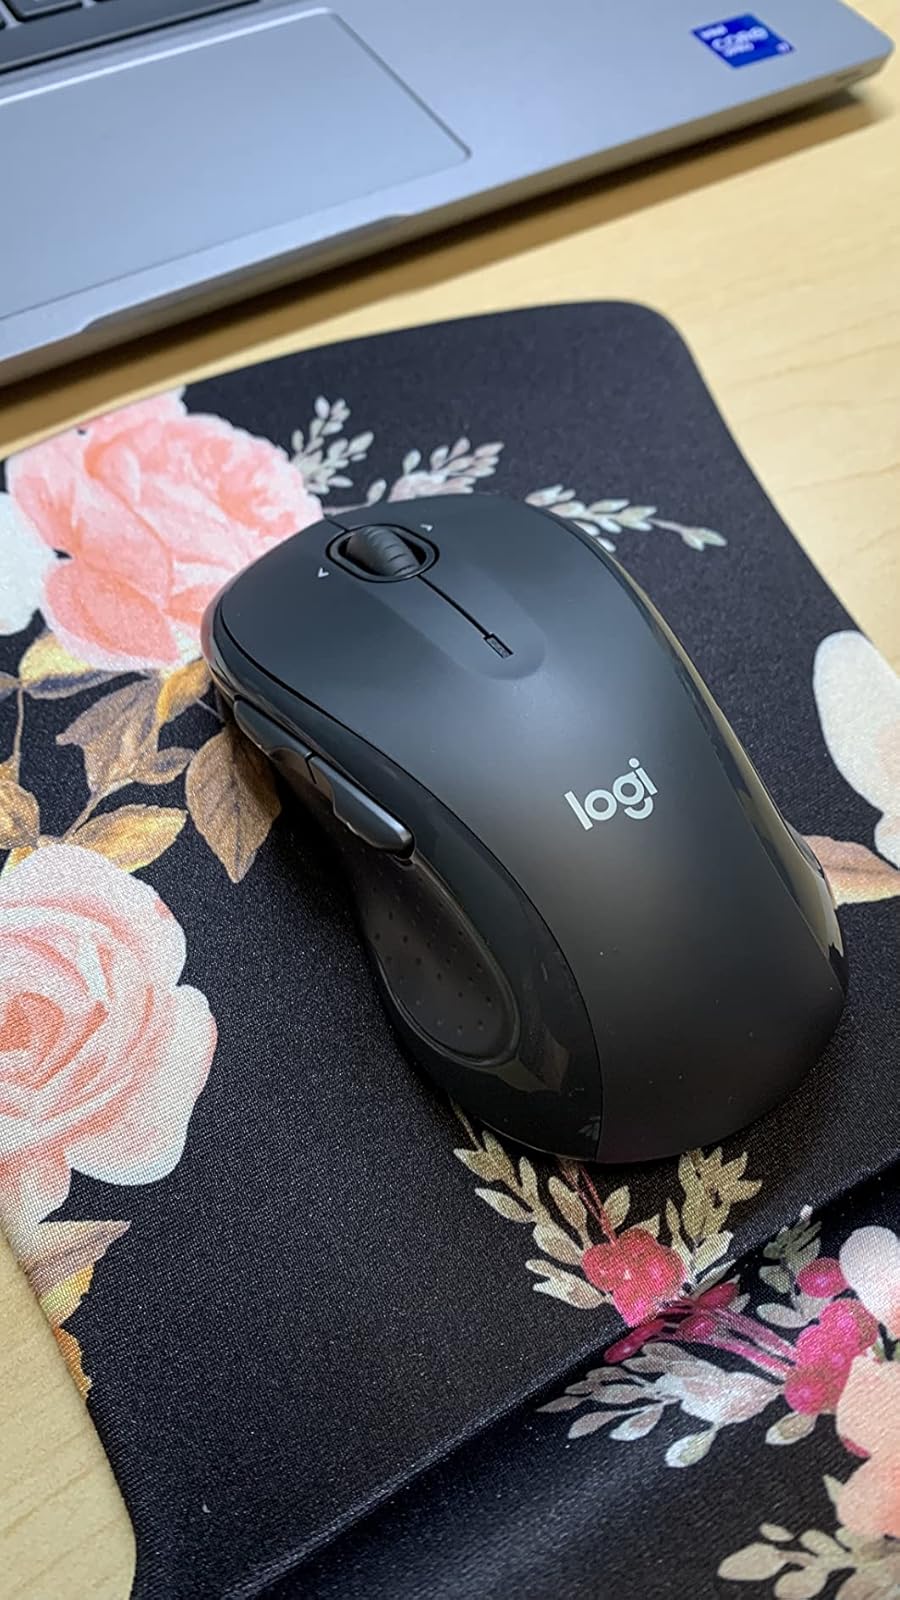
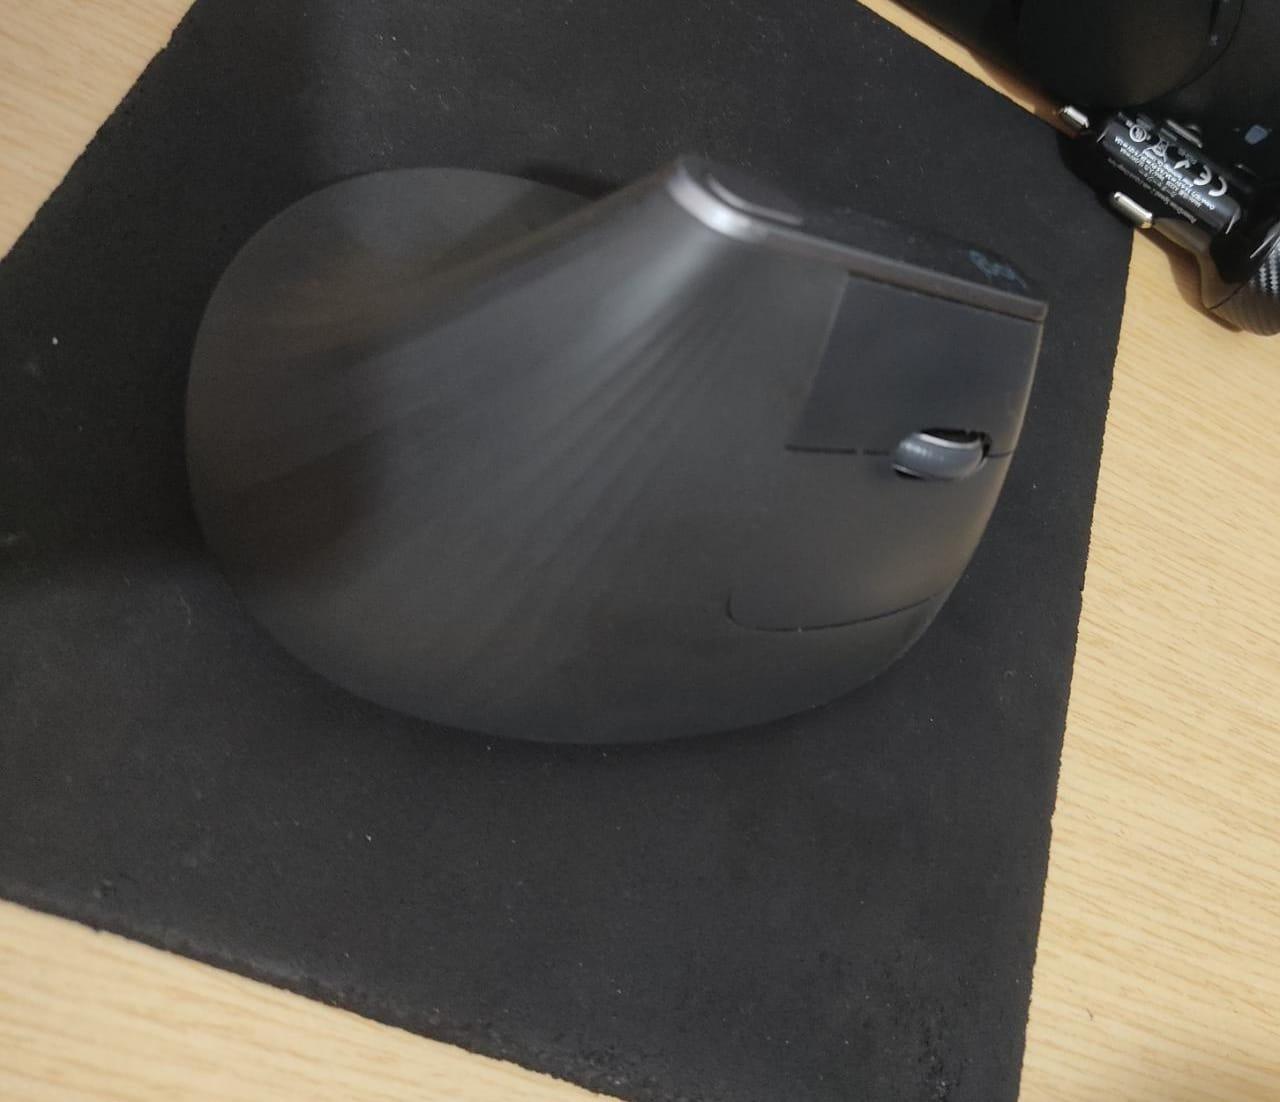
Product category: mouse
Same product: no